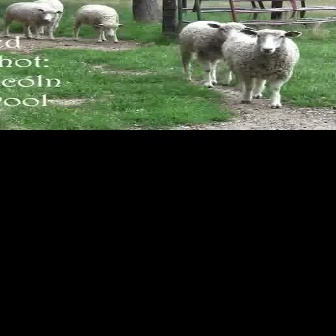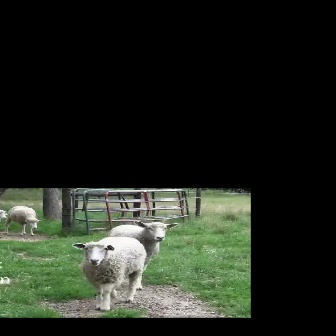
  Please identify the target specified by the bounding box [220,28,301,108] in the first image and locate it in the second image. Return the coordinates in [x_min,y_min,x_max,y_max] format.
Answer: [70,236,146,312]